Udo Jürgens

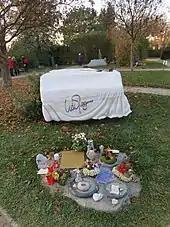
Jürgens' grave at the Vienna Central Cemetery

In 1979, he released a disco album entitled "Udo '80", which spawned the hit single "Ich weiß was ich will". This song was also released as a 12" disco single in an extended remix for nightclubs.